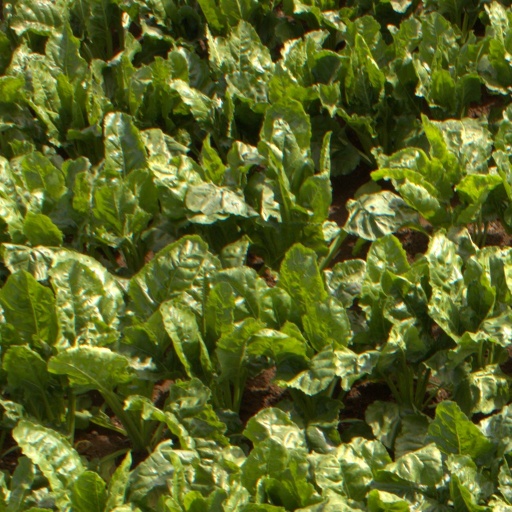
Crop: sugar beet